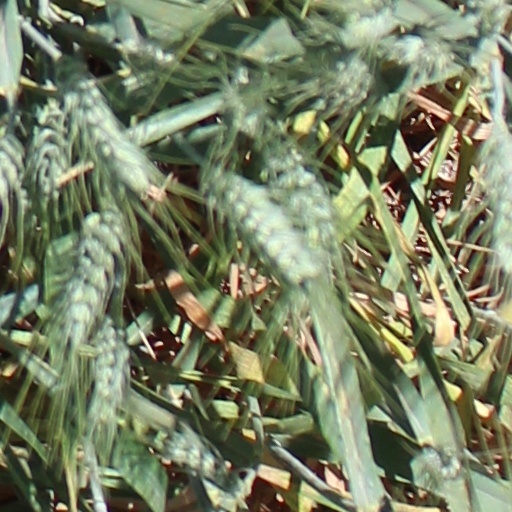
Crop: wheat